Martin Zandvliet

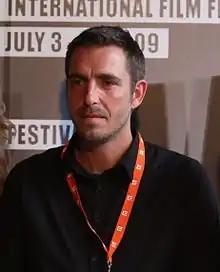
Martin Zandvliet at KVIFF, 2009

Martin Pieter Zandvliet (born 7 January 1971 in Fredericia) is a Danish film director and screenwriter.